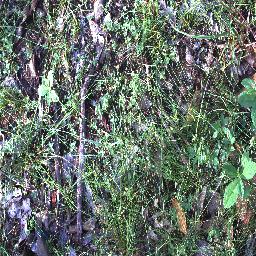
Label: snake_weed